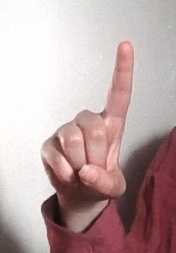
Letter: bb